Sandboarding

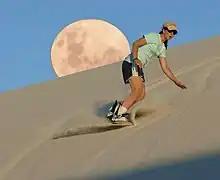
Woman sandboarding in Africa

Sandboarding sites in Egypt include the Great Sand Sea near Siwa Oasis واحة سيوة in Egypt's Western Desert, the Qattaniya القطانية sand dunes (1.5 h drive on/off-road from Cairo), El Safra الصفراء and Hadudah هدودة dunes midway between Dahab and St. Catherine in Sinai.